Südbahn Class 23 (old)

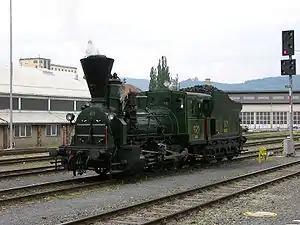
GKB 671, ex BBÖ 49.03, ex SB 671

The steam locomotives of Südbahn Class 23 (old) were goods train engines worked by the Austrian Southern Railway ("österreichische Südbahn").